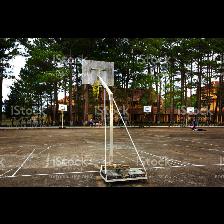
Label: Human